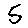
Label: 5